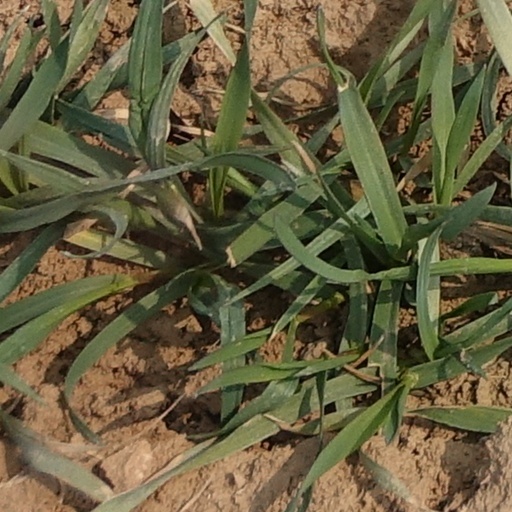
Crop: wheat